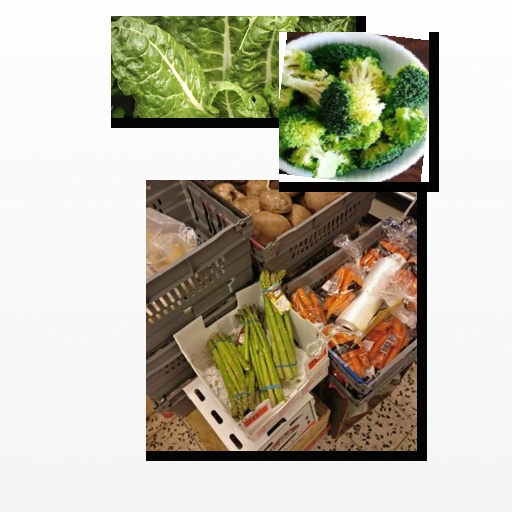
Food items: spinach, broccoli, asparagus